Emor

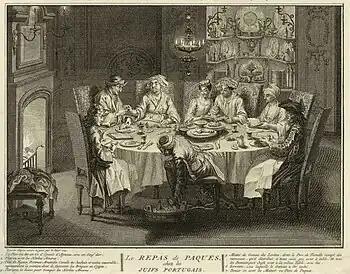
The Passover Seder of the Portuguese Jews (illustration circa 1733–1739 by Bernard Picart)

"Passover," on the other hand, was associated with a thanksgiving sacrifice of a lamb, also called "the Passover," "the Passover lamb," or "the Passover offering."